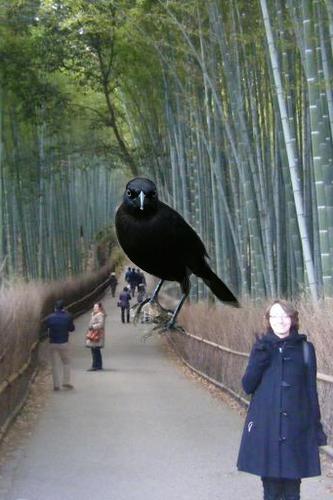
Bird species: Shiny_Cowbird
Bird type: landbird
Background: land